John Mayberry Jr.

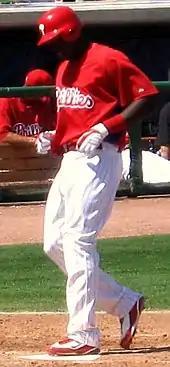
Mayberry with the Phillies in 2010

Mayberry played only 11 games with the Phillies in 2010, batting .333 with two home runs, and spending the majority of the season (128 games) at Triple-A Lehigh Valley, with whom he hit .267 with 15 home runs and 65 RBIs. 2010 marked the first year during which Mayberry spent multiple stints in the major and minor leagues, which he described as "different". He did earn a September callup, and "made a case" to have a place on the Phillies' postseason roster, but was assigned to the Mesa Solar Sox of the Arizona Fall League (AFL) instead. He left the AFL after just one game, with a leg injury.